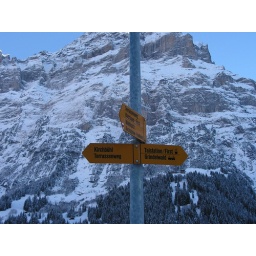
It is about 2 hours by train and bus from Zurigo.